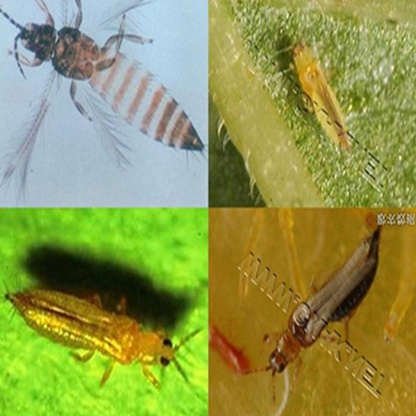
Nhãn: Bọ trĩ ( Thrips )